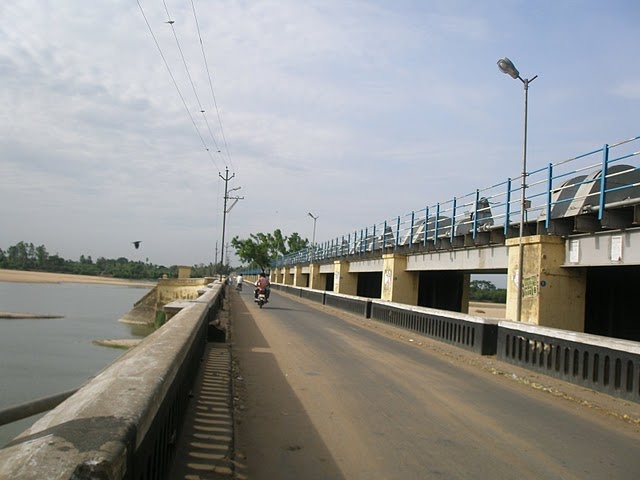
the old south bridge in Anaikarai